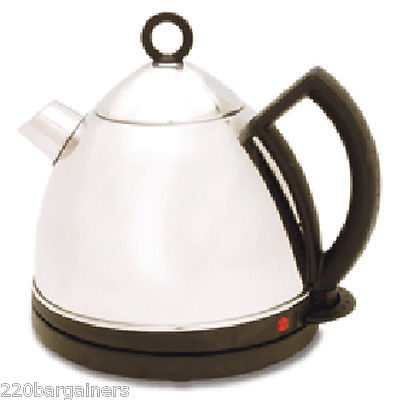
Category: kettle